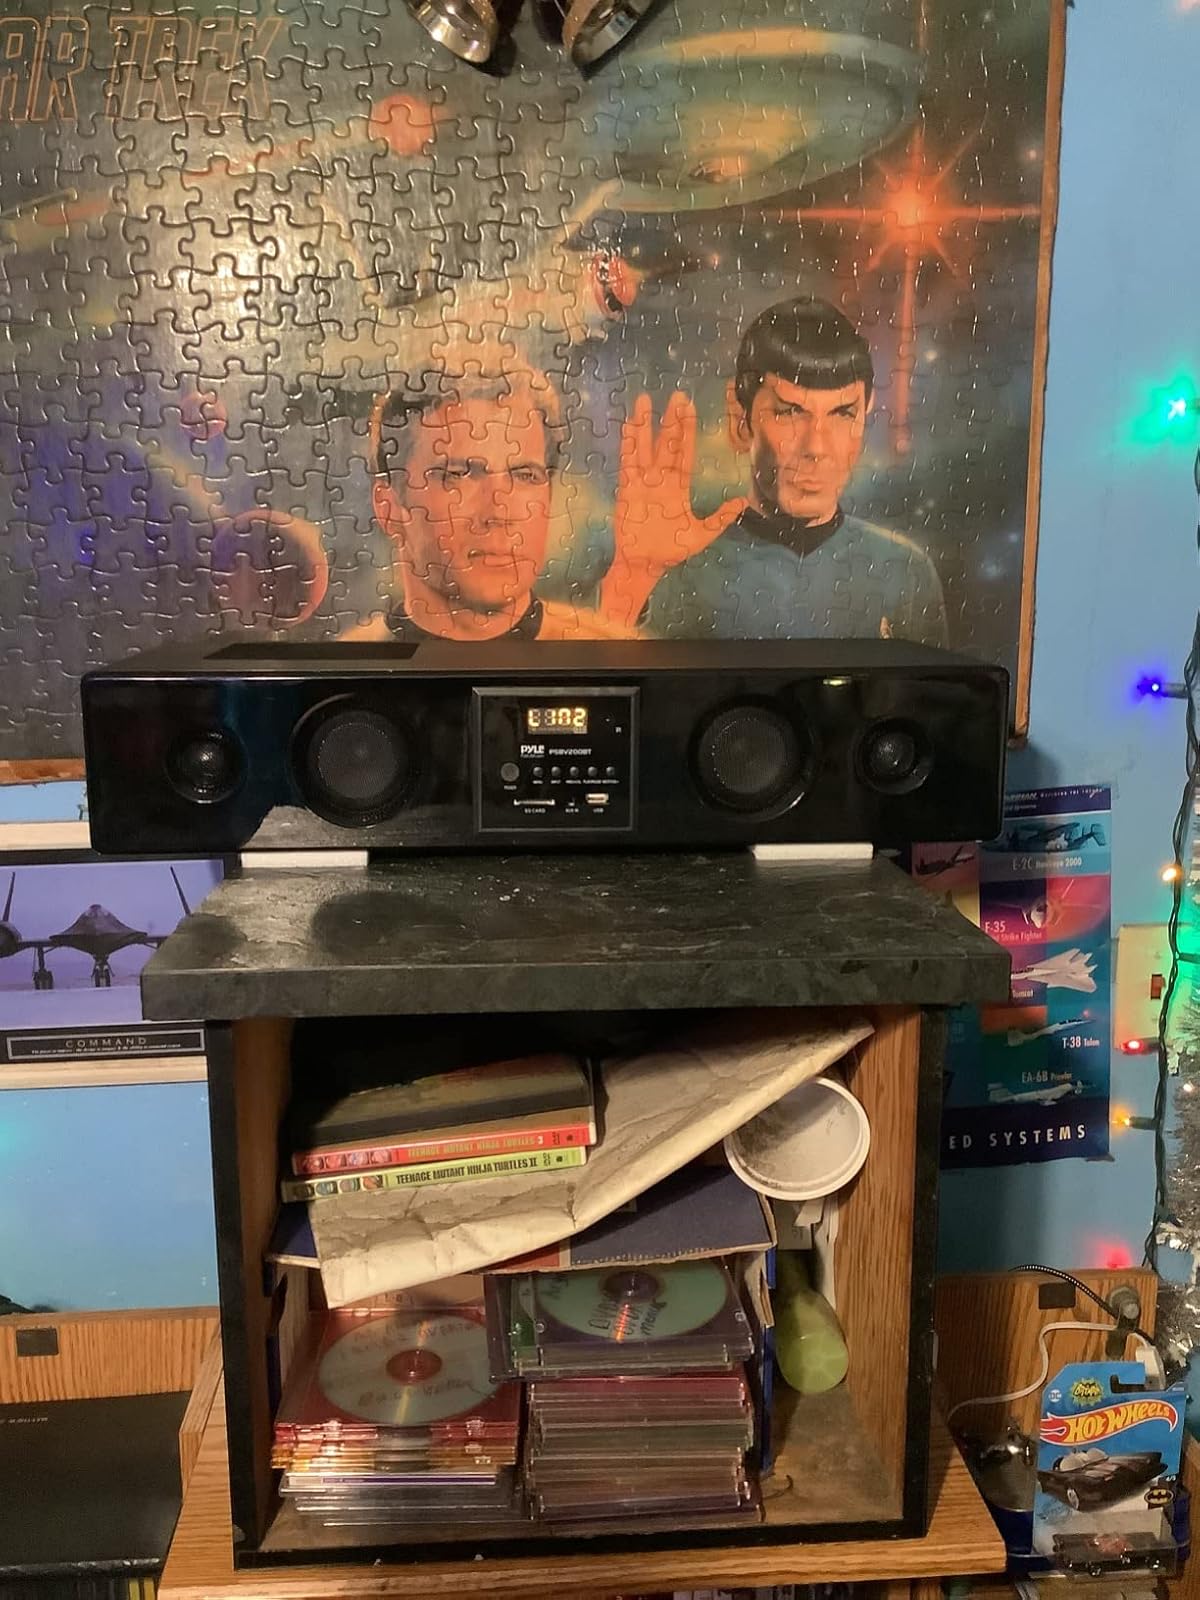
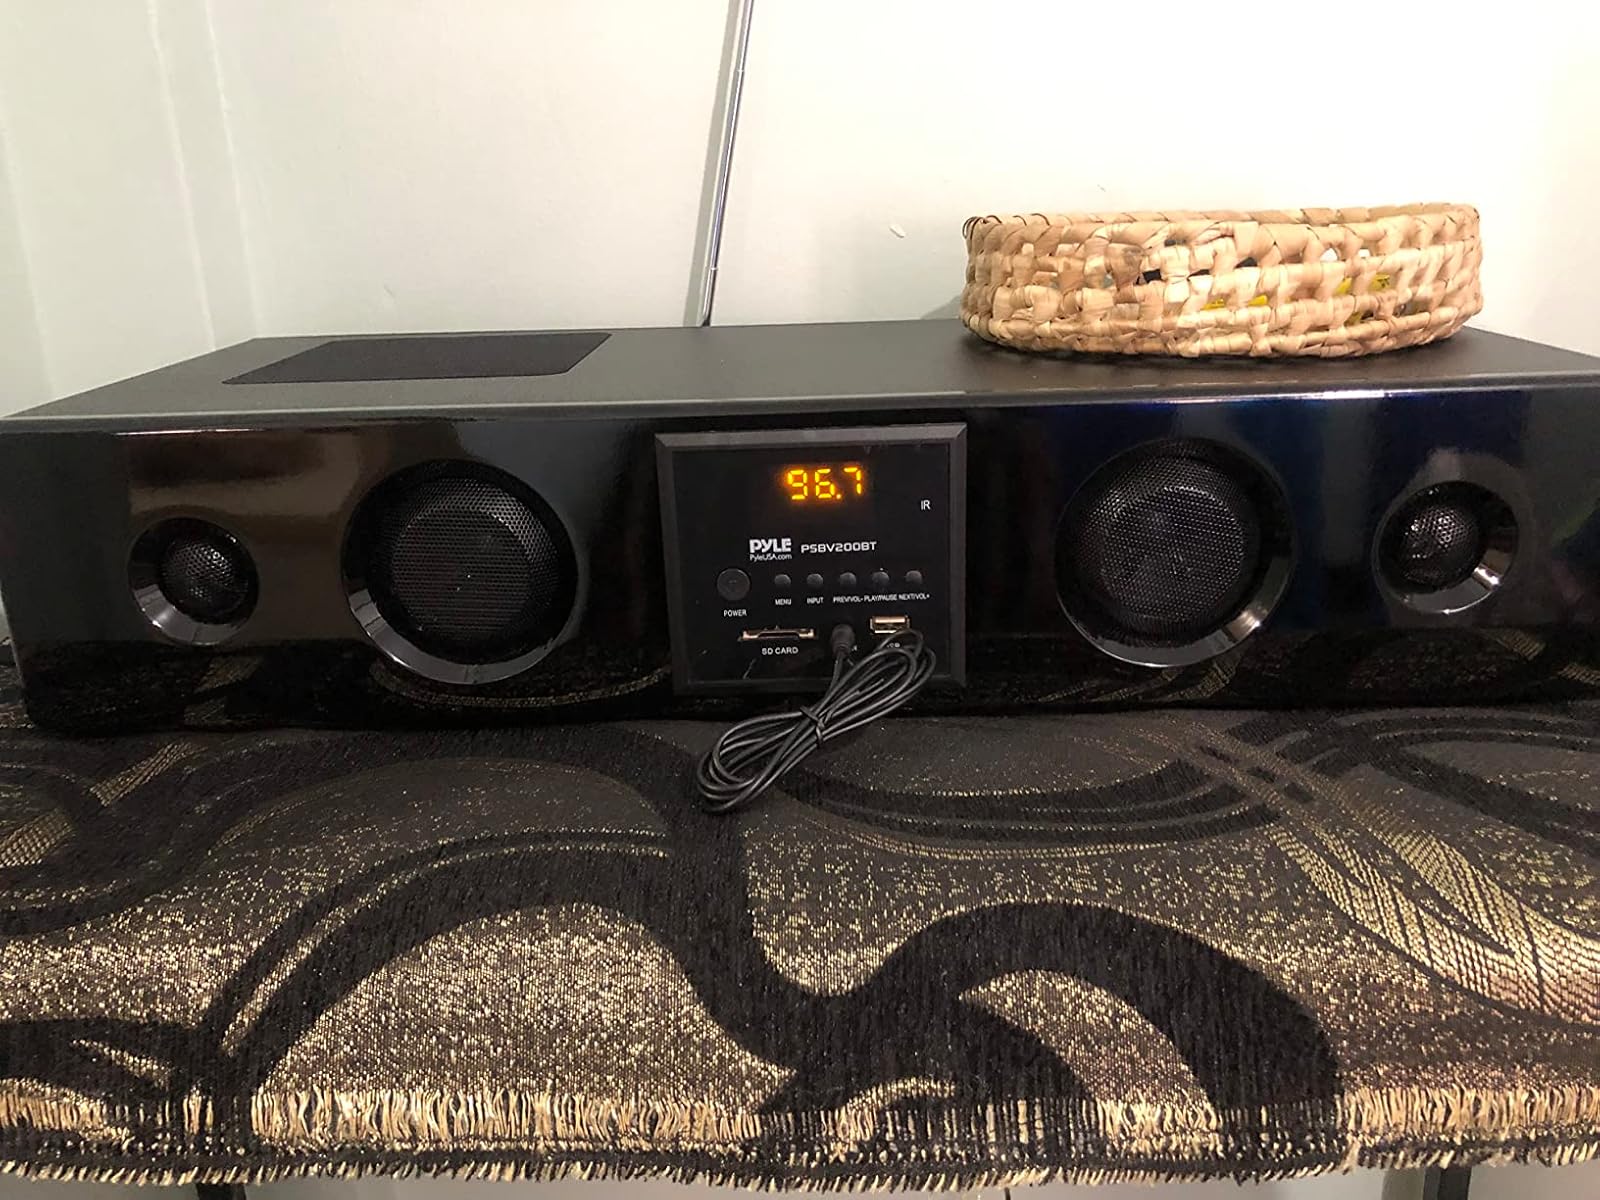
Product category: speaker
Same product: yes